Eternity Inc.

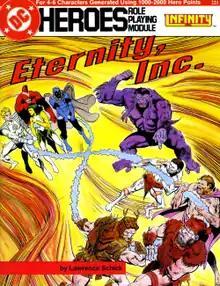

Eternity Inc. is an adventure published by Mayfair Games in 1986 for the superhero role-playing game (RPG) "DC Heroes".